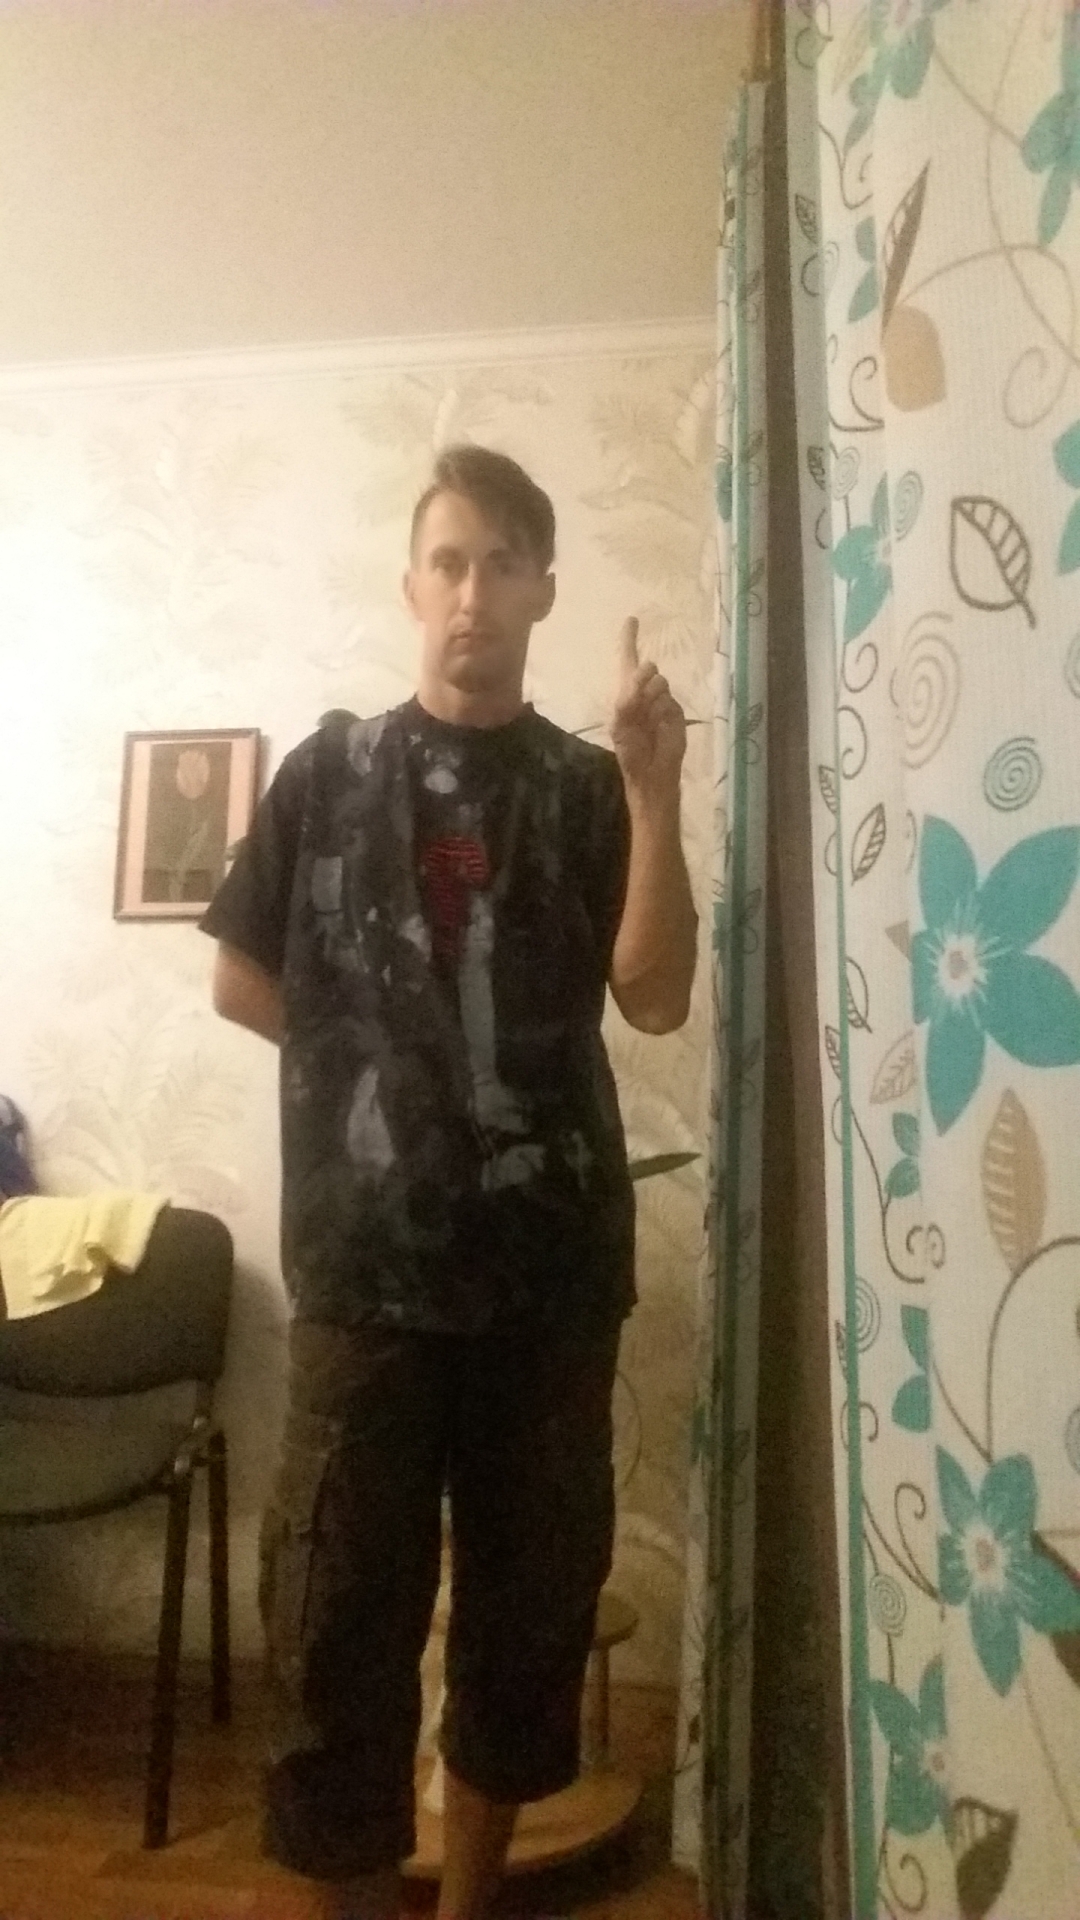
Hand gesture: one